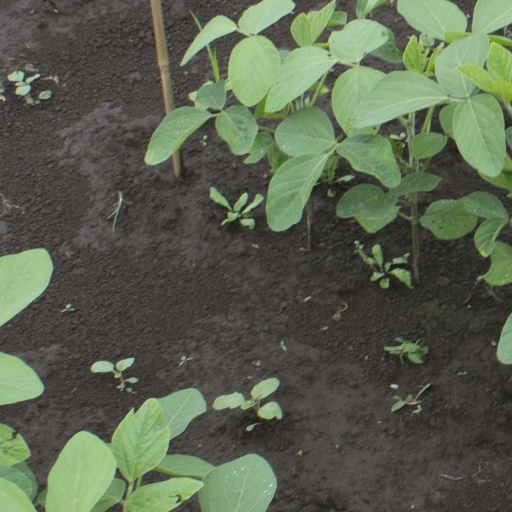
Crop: soybean